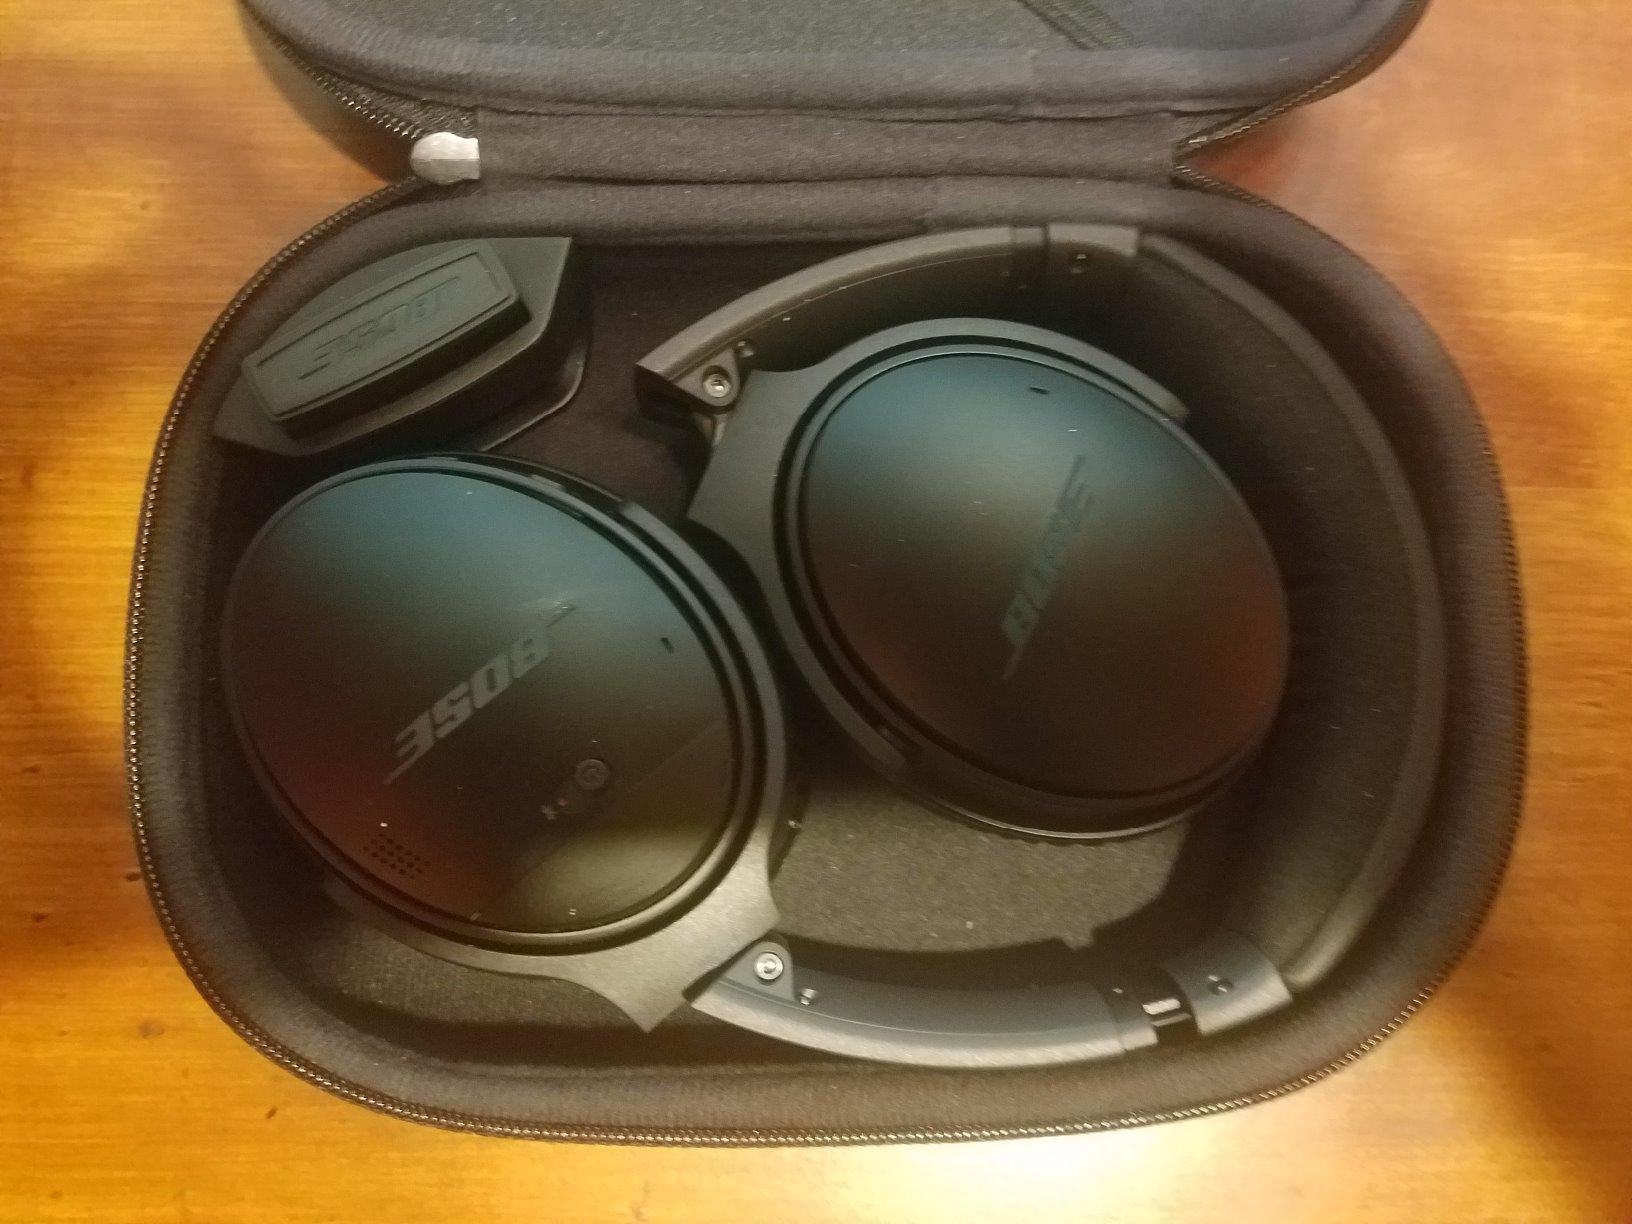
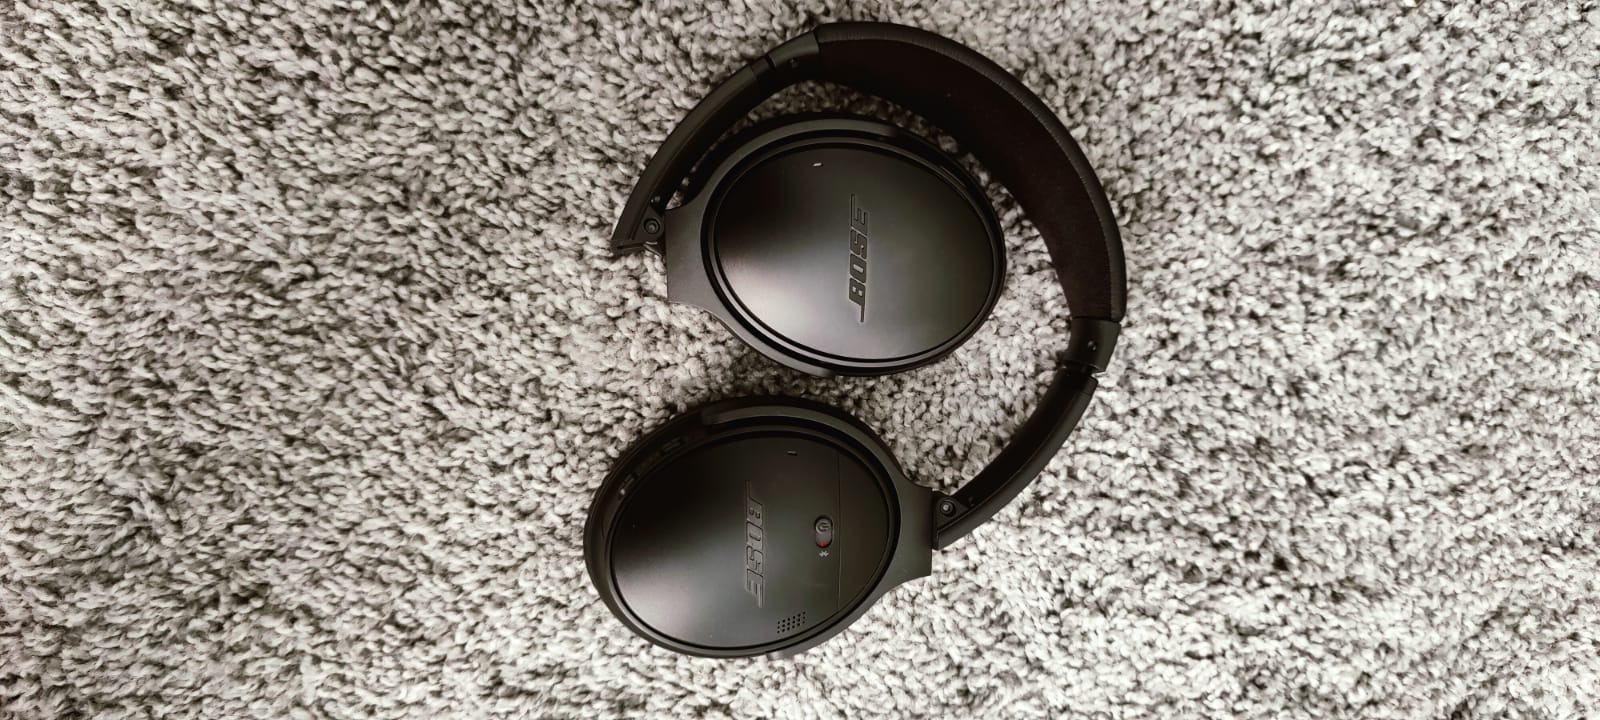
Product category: headphones
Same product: yes